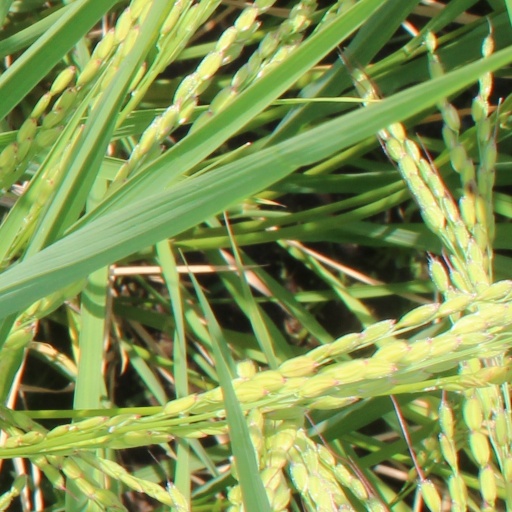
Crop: rice